Alam-Pedja Nature Reserve

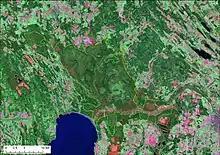
Satellite image of Alam-Pedja

From 1952 to 1992 Soviet Air Force managed a relatively small bombing range in the northern part of the area. The small village of Utsali was cleared of people for that purpose. The large buffer zone of the bombing range, covering nearly half of the territory of today's nature reserve, ensured the protection of the natural landscape.